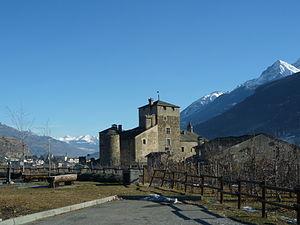
Le château Sarriod de la Tour à Saint-Pierre (Vallée d'Aoste - Italie)
Le château Sarriod de la Tour est un château médiéval valdôtain situé à Saint-Pierre, dans une plaine de vergers sur la rive gauche de la Doire Baltée le long de la RN 26.
Les châteaux valdôtains sont nombreux et importants, et témoignent du passé illustre de cette petite région montagneuse, comme voie de passage alpine.